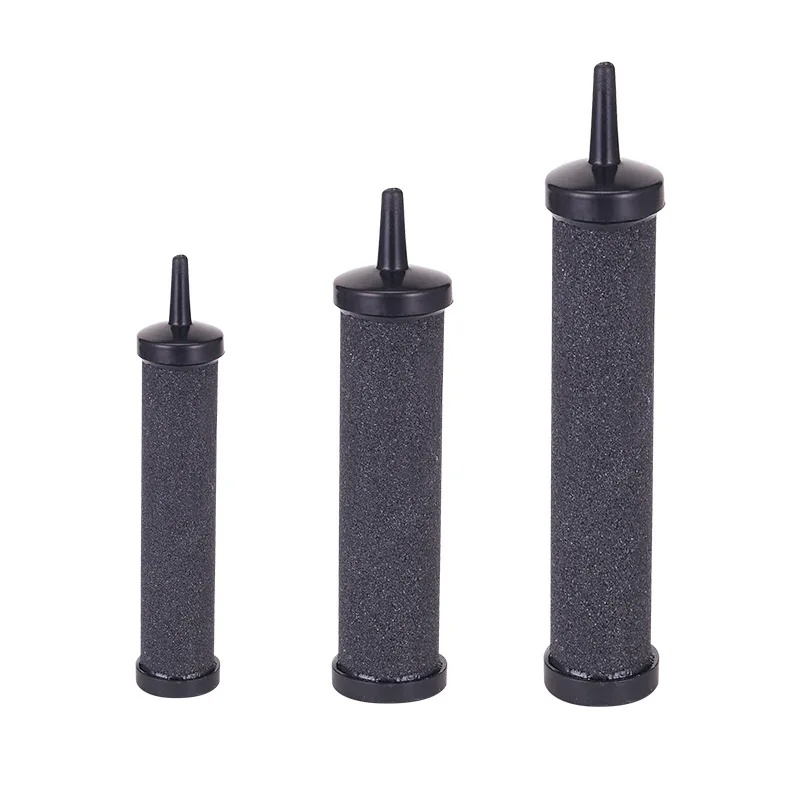
2cmx5cm/2cmx10cmAquarium Air Pump Sand Stone Oxygen Pump Fresh Air Stone Bubble Bar Aquarium Fish Tank Aerator Pump Accessories
SPECIFICATIONS Brand Name : ZHIYANG Origin : Mainland China Tube Calibre : Other Voltage : Other Model Number : bubble air stone Material : Other Type : fish Power : None Usage : increase the air volume in water Features : Creates Bubbles In Fish Tank Model Number : Bubble Air Stone Power : None Voltage : Other Feature1 : aeration stone Choice : yes semi_Choice : yes New Fish Tank Aquarium Air Stone Oxygen Aerator Increasing Air Bubble Pond Pump Hydroponic Oxygen Supply Stone 5cm/10cm Features: Ozone aerated stone, bubble stone, using super hard gold steel sand, after high temperature sintering, good gas diffusion, good filterability, ozone resistance, corrosion. Increase oxygen levels, lower CO2 and raise PH, creates water currents It is an important instrument to successfully keep aquatic fish for respiration process. Durable, can be reused and washed repeatedly. Creates bubbles in fish tank while attached to an air pump(air pump and air tube is not included). Specifications: Color: As picture Material: Silicon Carbide Item Size: Approx. 2cmx5cm, 2cmx10cm,1.5cmx7cm,2cmx8cm,2cmx11cm Package include: Only 1*air bubble stone (no tubes) Suitable for inner diameter 4mm soft tube Note: -Soak in water for 15 minutes before use. -For long-term use, if there is dirt blockage, and the bubbles is reduced, please take it out of the fish tank and wash it again and again. -The air stone can be used repeatedly. -Please allow 1cm differs due to manual measurement. -Due to the different display and different light, the picture maybe a little different with the actual color of the item. Thanks for your understanding. 1pcs Aquarium Fish Tank Air Stone
Brand: Whiskers Way
Category: Animals & Pet Supplies > Pet Supplies > Fish & Aquatic Supplies > Aquarium Air Stones & Diffusers > Tube Air Stones